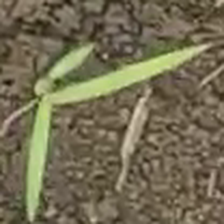
Weed species: Digitaria_SP_(Digitaria Sanguinalis )